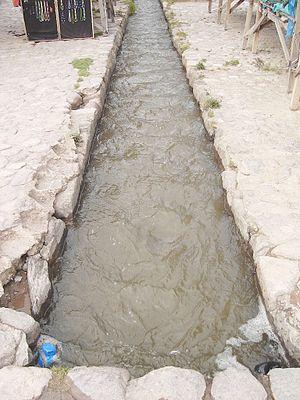
L’Empire inca fut, du XVᵉ au XVIᵉ siècle, un des états de la civilisation andine et le plus vaste empire de l'Amérique précolombienne. Son territoire s'est en effet étendu, à son extension maximale, sur près de 4 500 km de long, depuis le Sud-Ouest de l'actuelle Colombie, au nord, jusqu'au milieu de l'actuel Chili, au sud, et comprenant la quasi-totalité des territoires actuels du Pérou et de l'Équateur, ainsi qu'une partie importante de la Bolivie, du Chili, et significative de l'Argentine du Nord-Ouest, soit sur une superficie de plus de trois fois celle de la France d'aujourd'hui. Héritier des civilisations andines préexistantes, il était maillé par un important réseau de routes d'environ 22 500 à 38 600 kilomètres convergeant vers sa capitale, Cuzco.